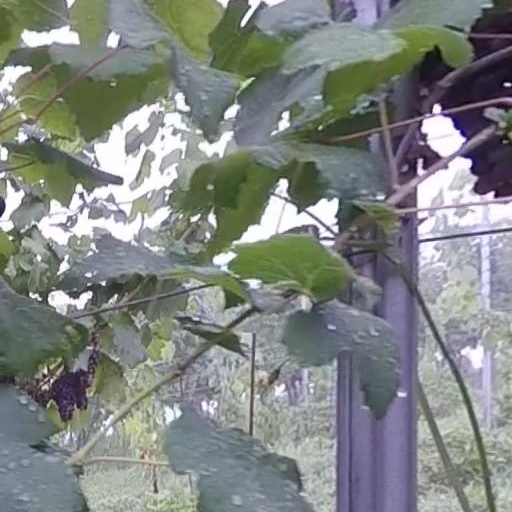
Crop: grape